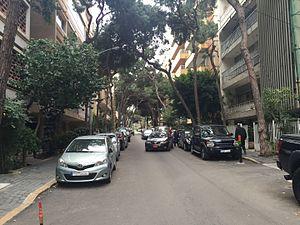
Badaro est un quartier résidentiel principalement chrétien mais aussi un centre d'affaires au cœur de Beyrouth. Le quartier est approximativement délimité par le boulevard Pierre Gemayel au nord, l'hippodrome à l'ouest, l'avenue Sami el Solh à l'est, le bois des pins de Beyrouth au sud-est et le rond-point Tayyouneh au sud.
Beyrouth est la capitale du Liban et la ville la plus importante du pays. C'est une métropole qui comptait environ 360 000 habitants en 2011. L'agglomération urbaine comporte entre 1,8 et 2 millions d'habitants, soit près de 50 % de la population du pays. La ville forme le gouvernorat de Beyrouth, le seul qui ne soit pas divisé en districts. Elle abrite le siège du gouvernement. Bien qu'il soit fréquent de parler de Beyrouth pour désigner la ville et ses banlieues, il n'existe pas de telle entité officielle, plusieurs administrations définissant seulement, à des fins d'études, une Région métropolitaine de Beyrouth.